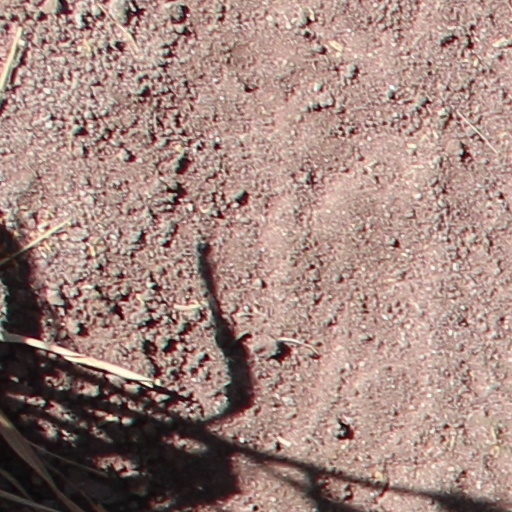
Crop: wheat